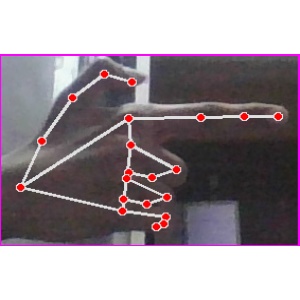
अक्षर: ब